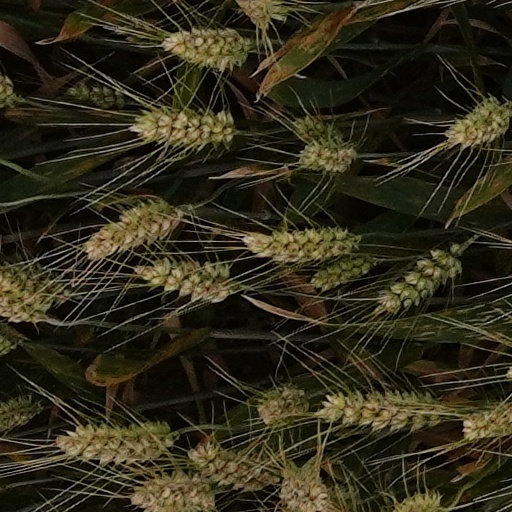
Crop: wheat